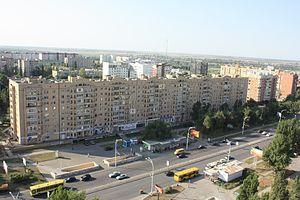
Volgodonsk est une ville de l'oblast de Rostov, en Russie. Sa population s'élevait à 170 558 habitants en 2016.